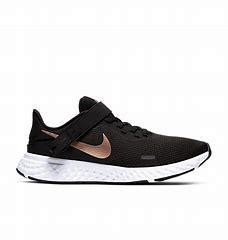
Brand: Nike
Model: Revolution 5 Flyease